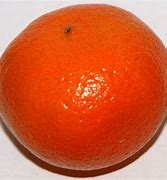
Label: mandarine